My Little Pony: A Very Minty Christmas

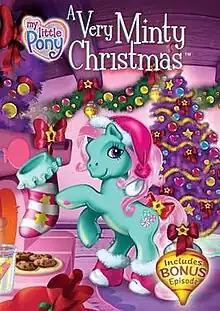
DVD Cover for "My Little Pony: A Very Minty Christmas"

My Little Pony: A Very Minty Christmas is a 2005 animated Christmas film produced by SD Entertainment, and released on October 25, 2005 by Paramount Home Entertainment. It marks the first film appearance of the titular toy franchise since their in 1986. The DVD includes a bonus episode, "Dancing in the Clouds", which is first released on video bundled with Star Catcher in 2004.